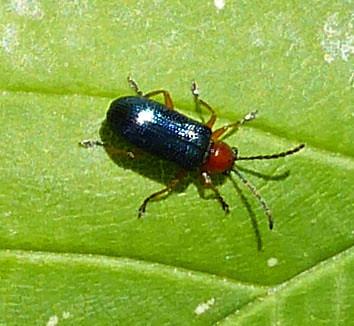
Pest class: cereal_leaf_beetle